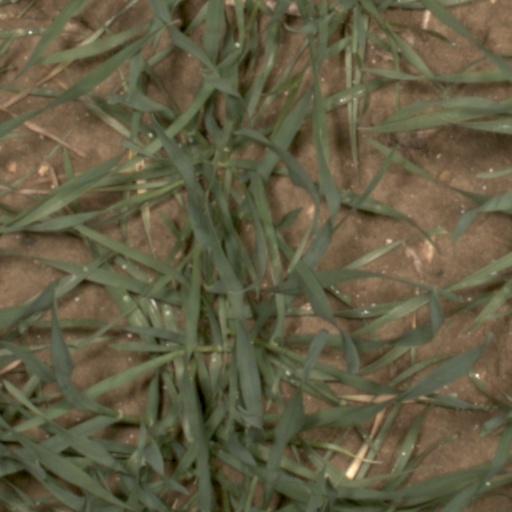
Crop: wheat